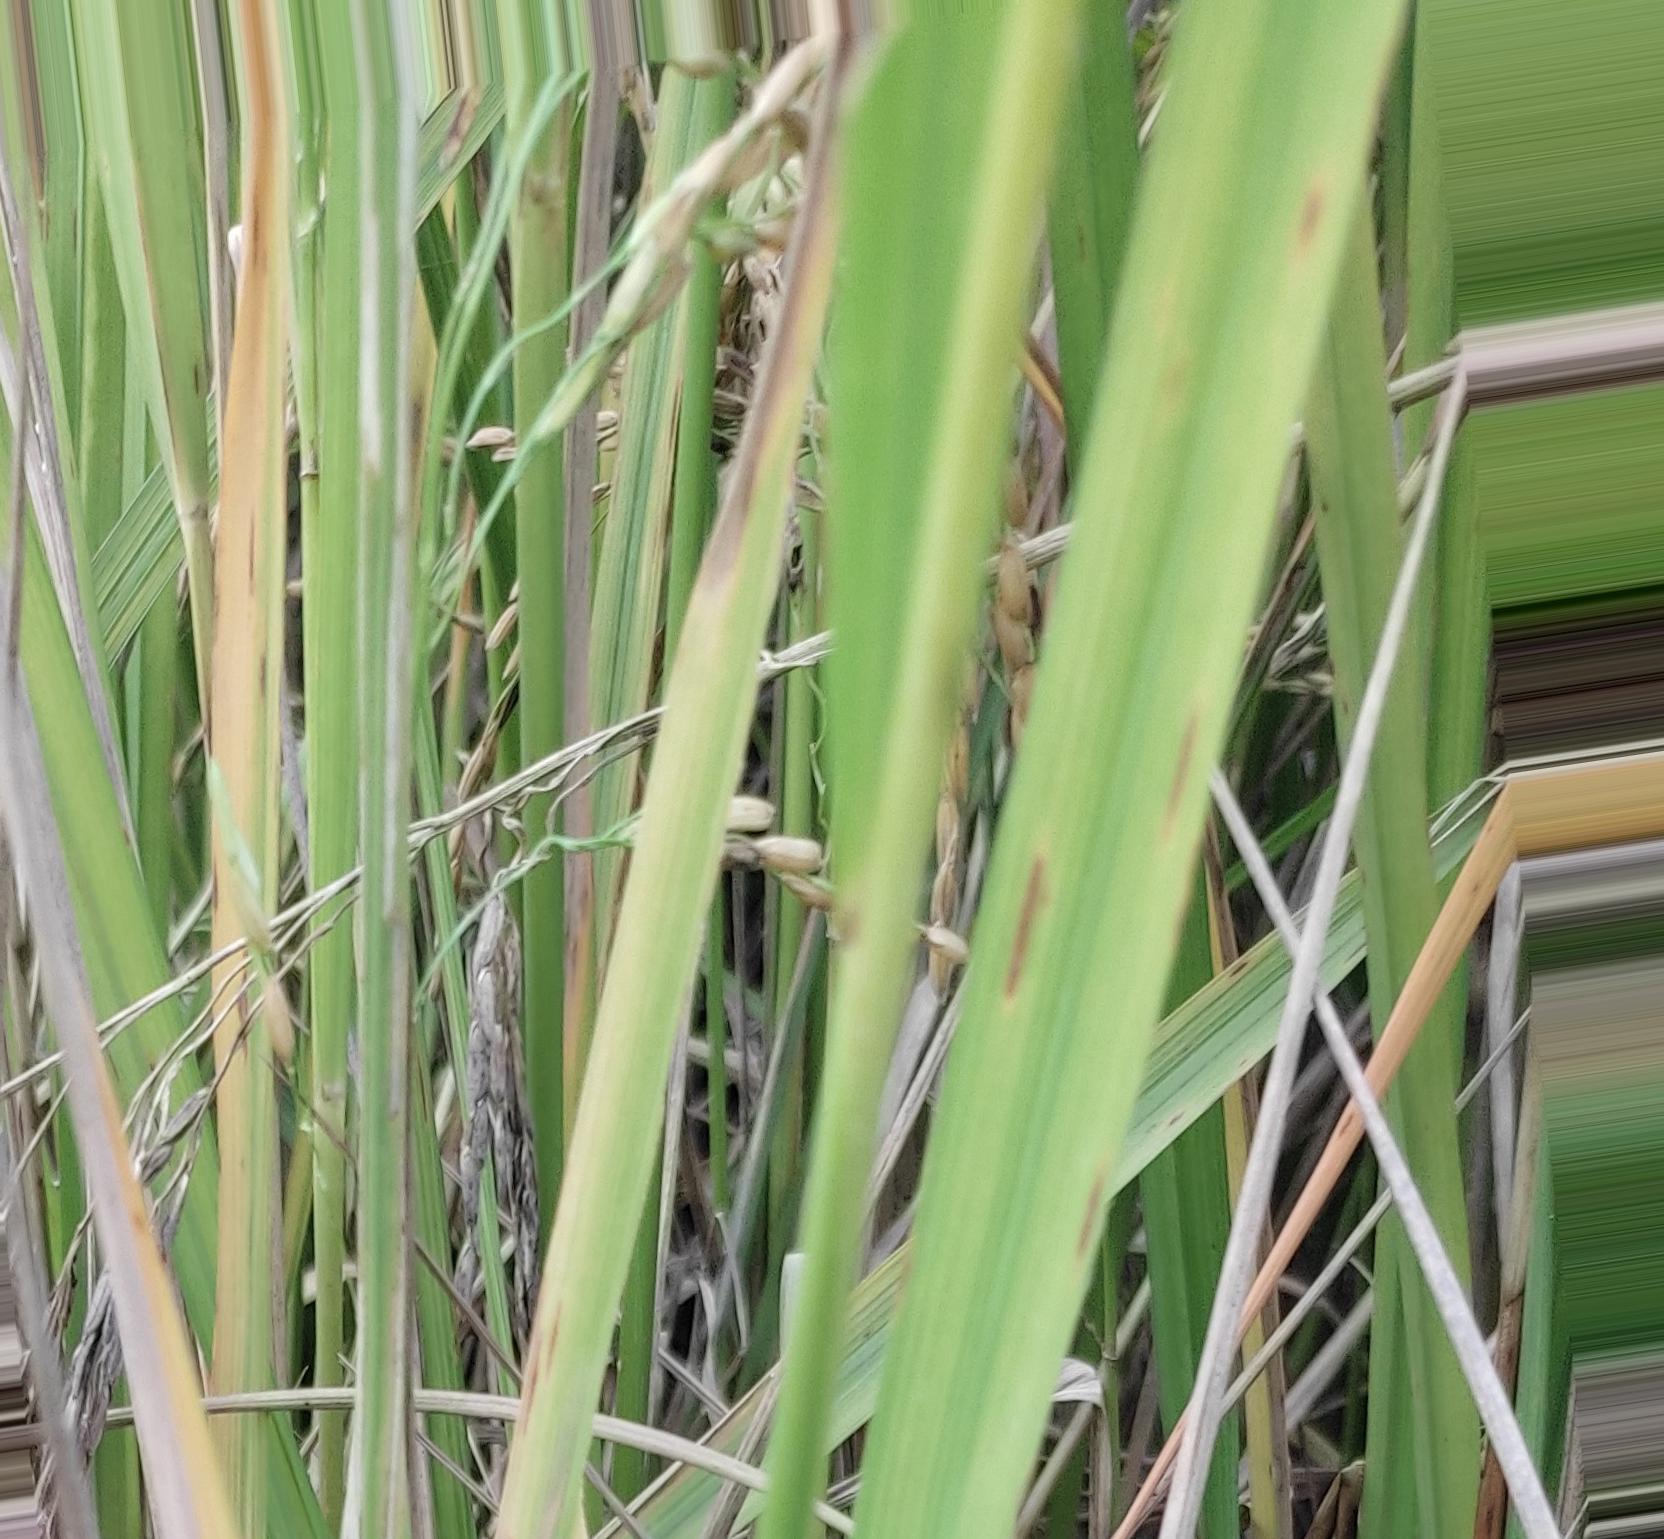
Nhãn: Bệnh Gạch Nâu ( Narrow Brown Spot )